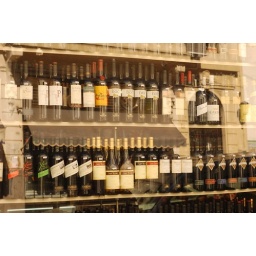
market reflection in wine window